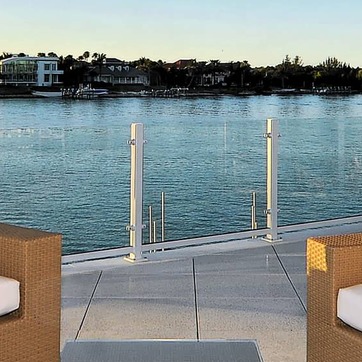
Material: water